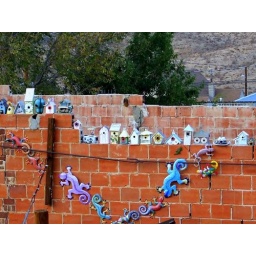
This wall of colorful bird houses and gekos runs along a back dirt road in Randsburg, Ca.